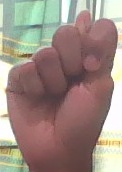
ASL sign: T